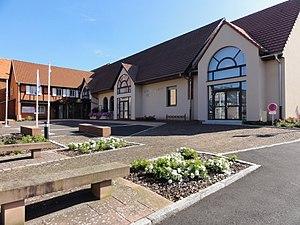
Alsace, Bas-Rhin, Schwindratzheim, Nouvelle mairie, bibliothèque, centre culturel et agence postale, 23 rue de la Zorn.